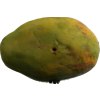
Label: papaya